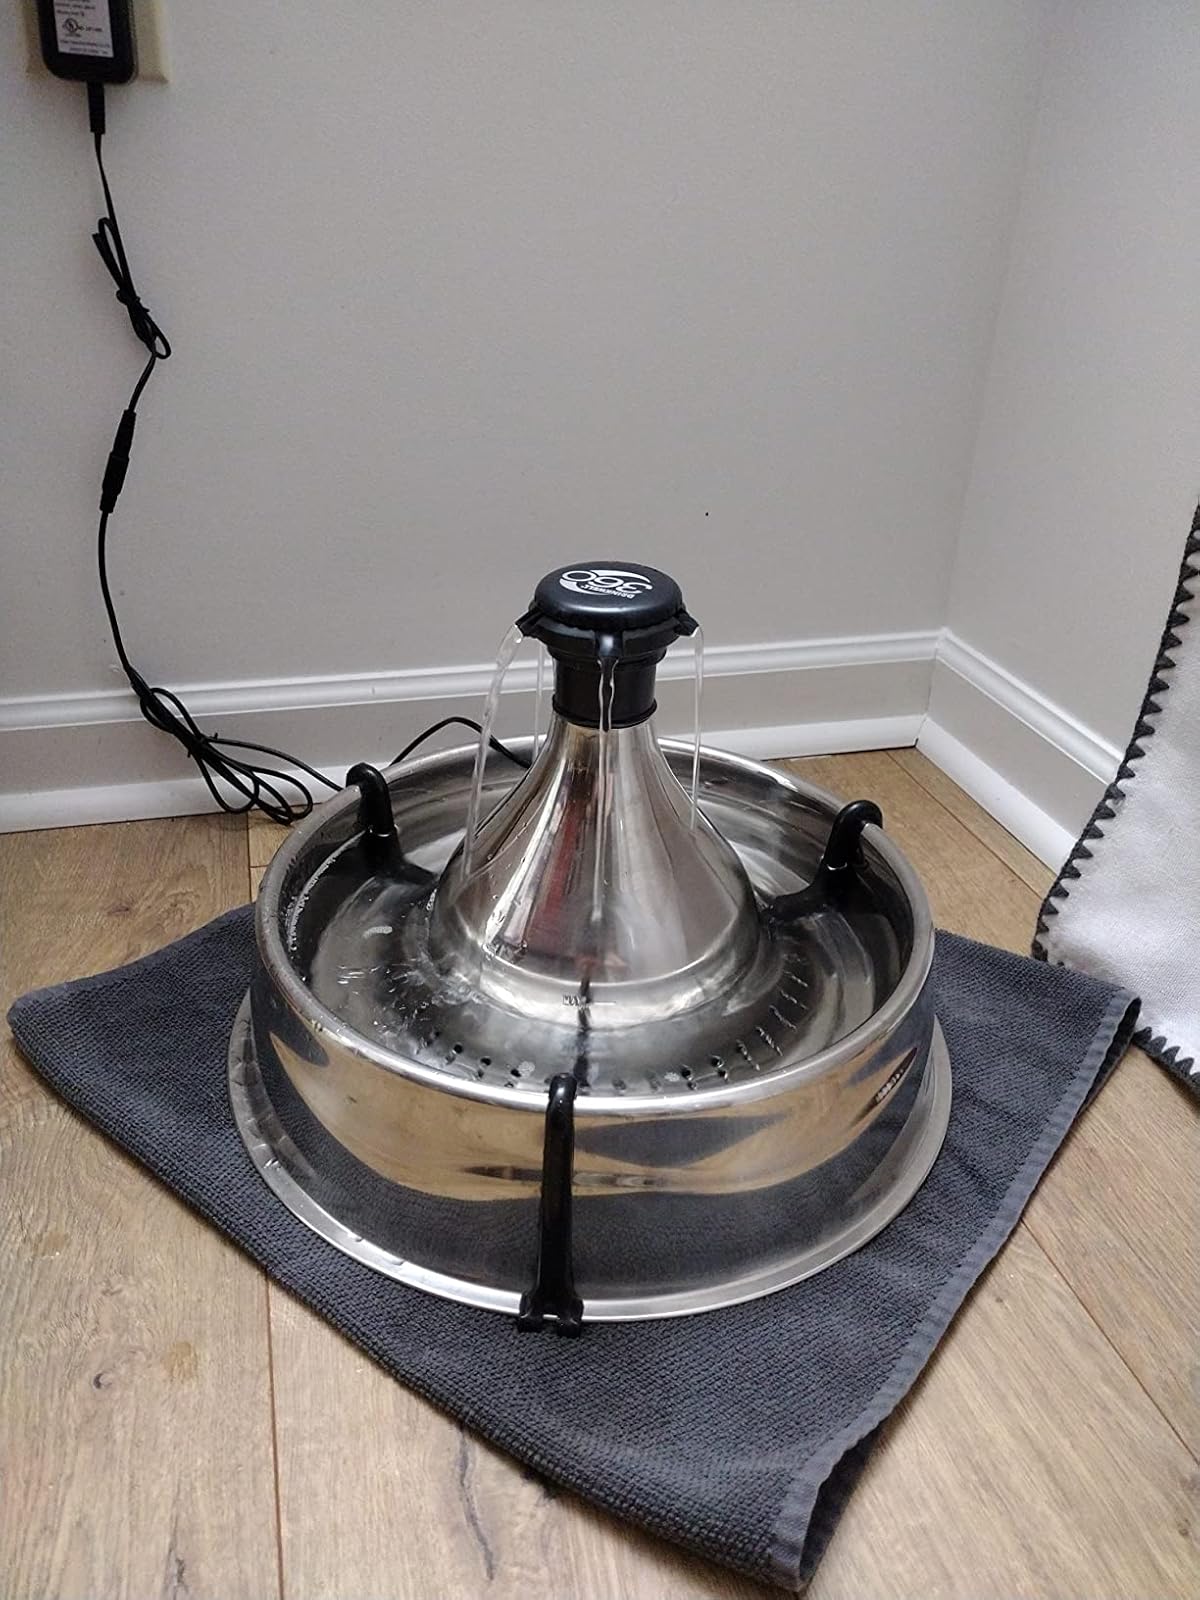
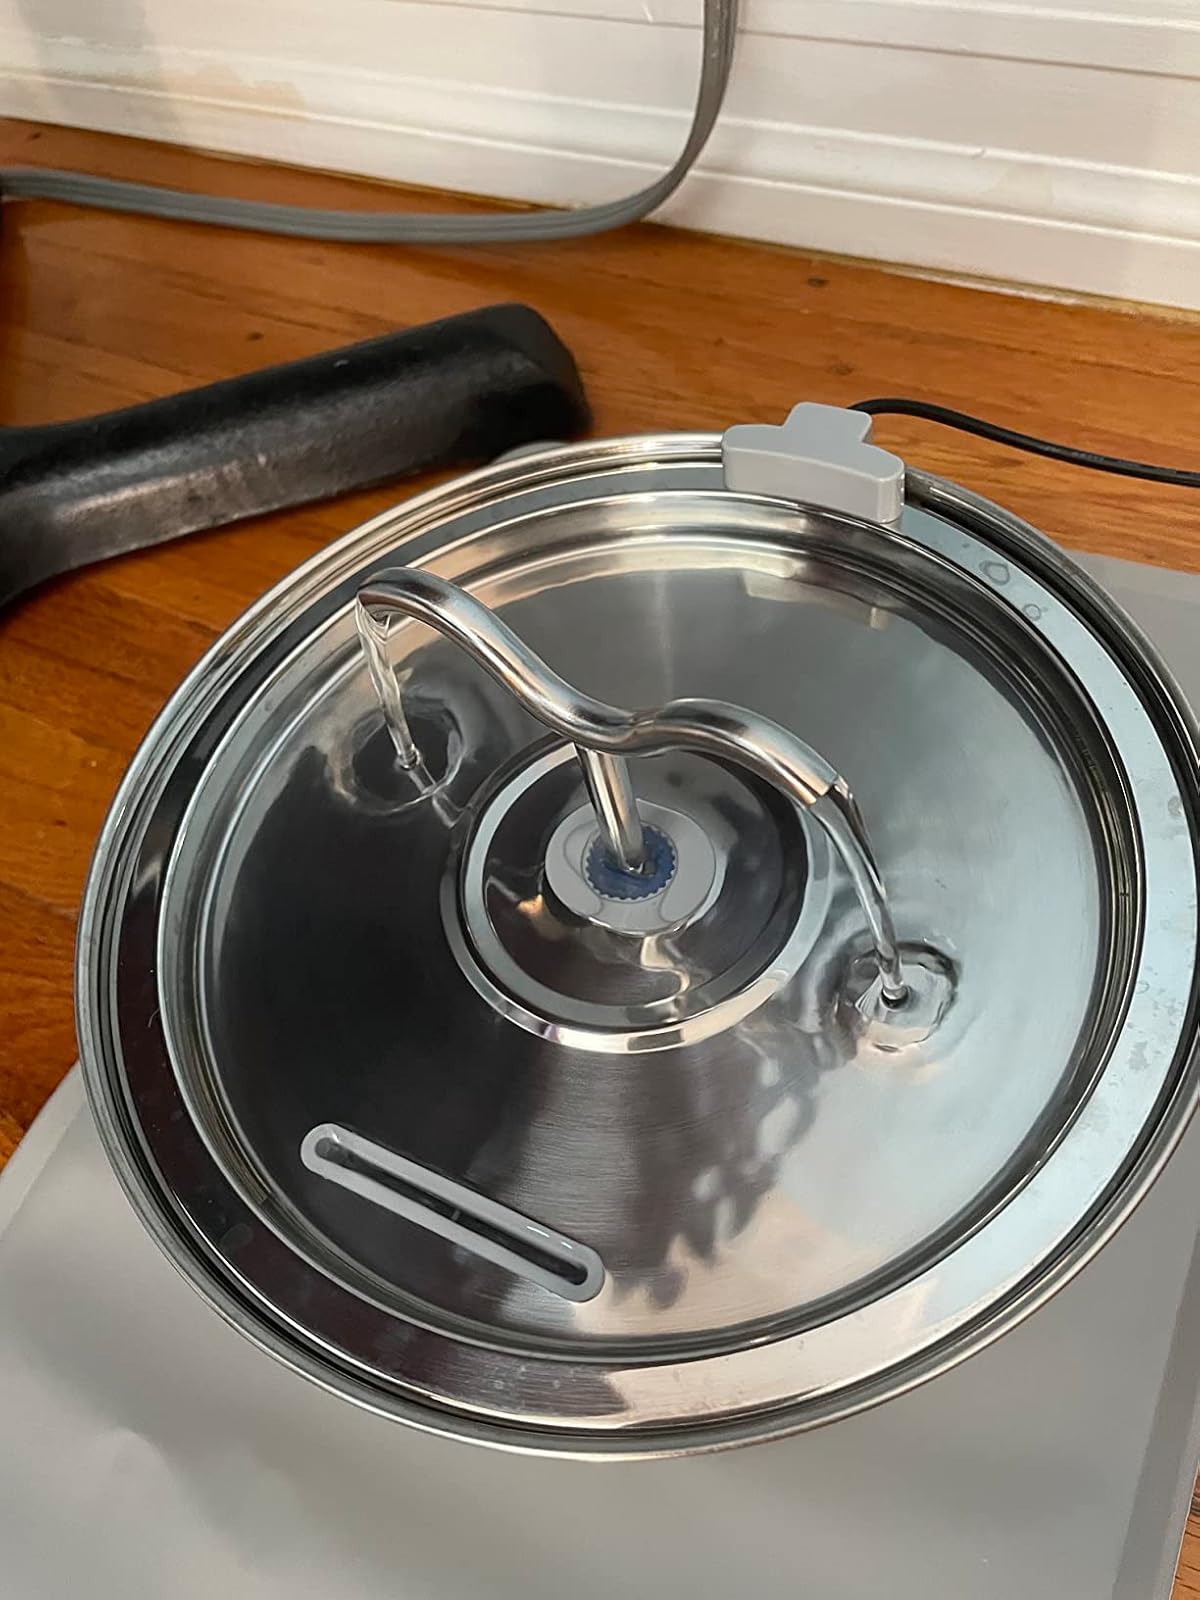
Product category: items_bowl
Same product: no